William F. Badè

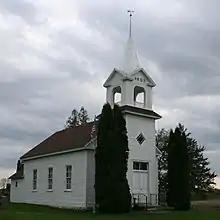
Zoar Moravian Church, Carver County, Minnesota, on the National Register of Historic Places and at the core of the community where Badè grew up. Badè's parents are buried here.

Badè was born in Carver, Minnesota, and grew up a few miles northwest of there on a farm near Waconia, Minnesota, in the rural community associated with Zoar Moravian Church. He was the first of ten surviving children of William Bruns (1831–1902) and Anna Voigt Badè (1850-–1910), immigrants from Germany. His father was a scholar who left Hanover for political reasons; on arriving in the United States in 1858 he worked on riverboats and later farmed. Anna Voigt immigrated from Prussia in 1868; they married at Carver in 1870.